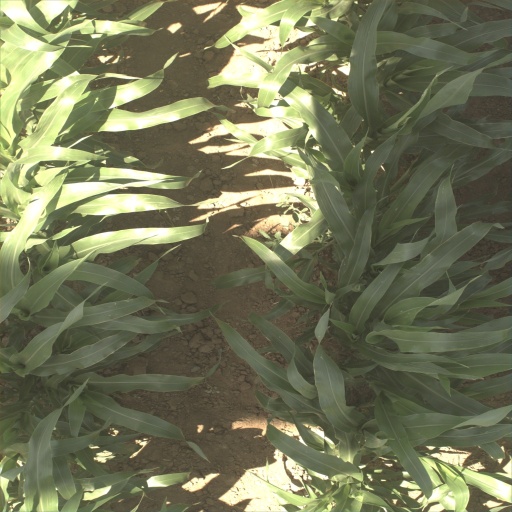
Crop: sorghum